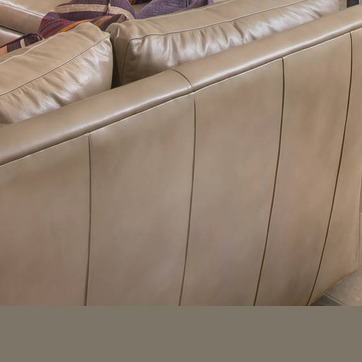
Material: leather